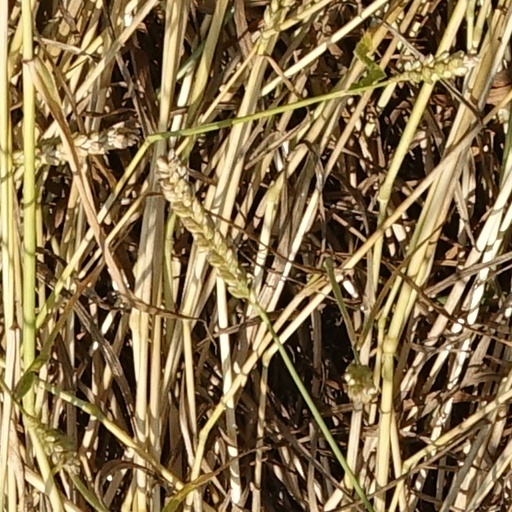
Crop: wheat